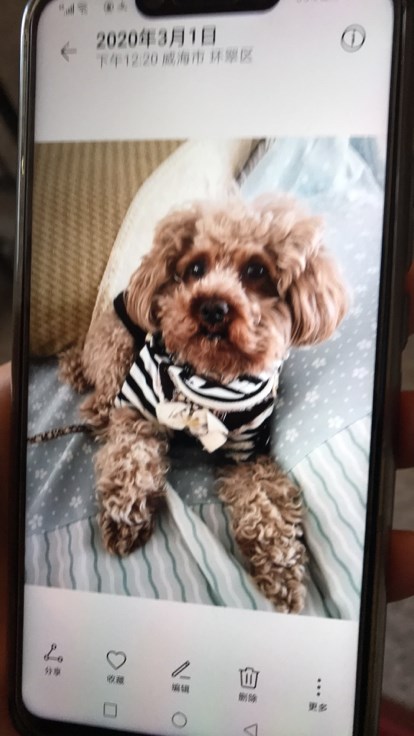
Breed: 2925-n000114-toy_poodle